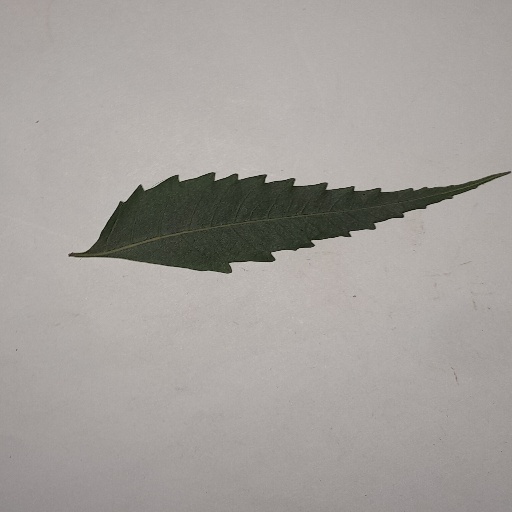
Species: Neem
Leaf condition: Healthy Leaf